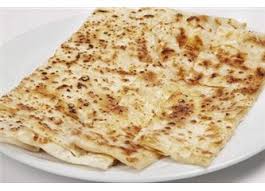
Yemek: gozleme